Postage stamps and postal history of Guernsey

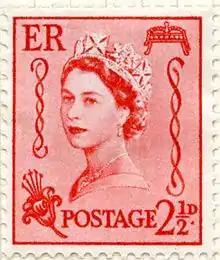
Guernsey d regional issue of 1964; design by Eric Piprel

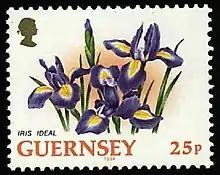
A 1994 stamp of Guernsey

Guernsey’s postal service was established in March 1794, with the first mail sent from the island sent with captains of packet ships, using agents in the England and in the islands for the end delivery in the. Before the creation of Guernsey Post in 1969, the island's mail was controlled from the British mainland, by Royal Mail.